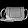
Label: Bag